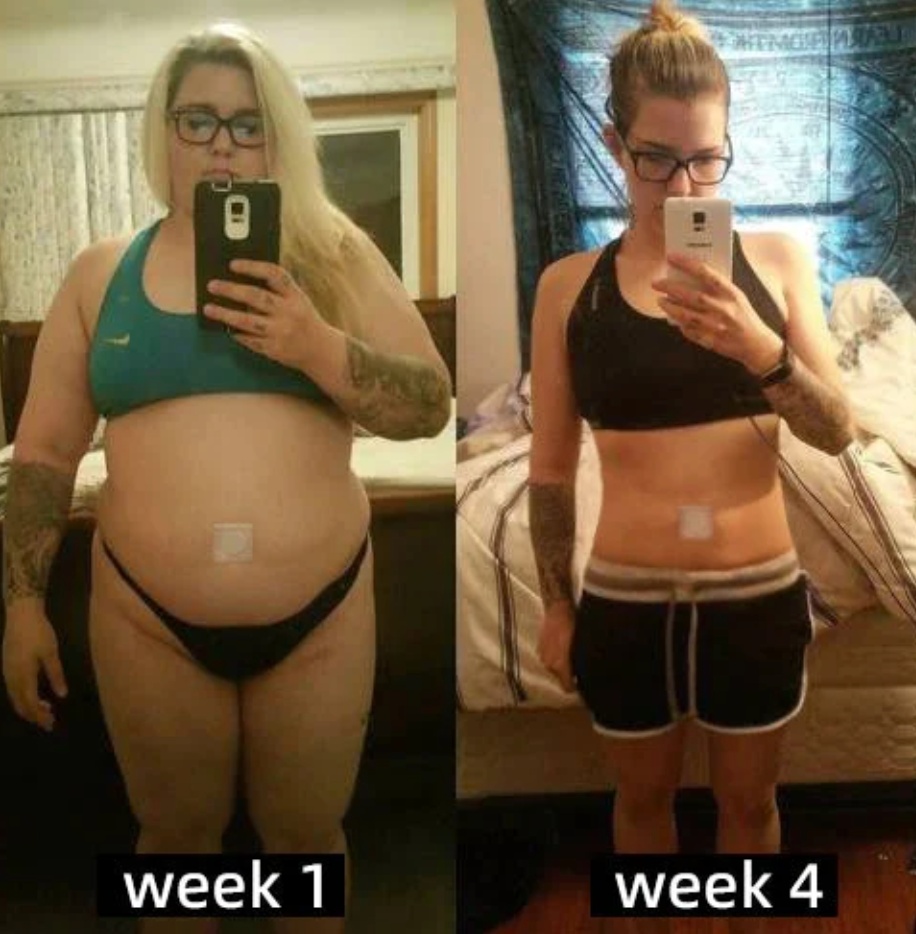
Apilift™ | Advanced Bee Venom Bantning Patch
La naturen hjelpe deg å gå ned i vekt Kroppens naturlige avgiftningsveier, fordøyelsessystemet og lymfesystemet, spiller en avgjørende rolle for å opprettholde helsen din. Derfor har vi utviklet ApiLift™ Bee Venom Lymphatic Drainage Slimming Patch. Dette plasteret kombinerer biegift, ishavs-urteekstrakt og fire andre naturlige urter på en kraftfull måte. Disse svært aktive ingrediensene er konsentrert og innkapslet i silkeomslaget på slankeplasteret. Når plasteret settes på, stimulerer den tette kontakten med magen tarmbevegelsene, noe som sikrer rask og effektiv absorpsjon i lymfesystemet. Ved å rense lymfeknutene og bidra til avgiftning av leveren stimulerer plasteret stoffskiftet, noe som fører til uanstrengt vekttap, redusert betennelse og en sunnere kropp. La naturen støtte deg på din vektreduksjonsreise med vårt avanserte slankeplaster! Hva legestanden sier om ApLift™ I løpet av min 15 år lange kliniske karriere som spesialist i nevrokirurgi har jeg sett mange pasienter slite med ødemer, fedme, luftveisproblemer og metabolske vansker. I en artikkel fra 2023 i International Journal of Lymphatic Research ble effekten av bigift på menneskekroppen fremhevet. Biopeptidene i bigift, spesielt melittin, fjerner bakterier og giftstoffer fra lymfesystemet, noe som forbedrer den metabolske aktiviteten. Etter omfattende forskning oppdaget jeg at New Zealands gift raskt kommer inn i kroppen gjennom fordøyelsessystemet, noe som effektivt eliminerer slaggprodukter og fremmer vekttap. Dette kombinert med botaniske ingredienser er brukt til å lage dette plasteret, som gir en banebrytende løsning for å håndtere metabolske forstyrrelser og overbelastning av lymfesystemet. Rask fjerning av giftstoffer. Ingen bivirkninger Apilift™ fjerner effektivt giftstoffer fra lymfesystemet og skaper en renere og sunnere kropp. renere og sunnere kropp fremmes. Følelsesmessig gir denne fordelen trygghet og en følelse av velvære, vel vitende om at kroppen er fri for skadelige stoffer og fungerer optimalt. De naturlige ingrediensene i plasteret vårt fremmer ikke bare fysisk helse, men bidrar også til å redusere stress og angst. Forestill deg at du føler deg roligere og mer avslappet når du vet at kroppen din avgiftes og fungerer optimalt. Effektiv reduksjon av betennelse De aktive ingrediensene i ApiLift™, inkludert bigift, bidrar til å... Dette fører til mindre smerte og hevelse i ledd og muskler, noe som gir deg en betydelig følelse av lindring og komfort. Fordi plasteret bidrar til å redusere betennelse og fremme avgiftning, vil du oppleve en følelse av generelt velvære. Forestill deg et sunnere og lykkeligere liv, uten ubehag og begrensninger som følge av overbelastning i lymfesystemet og metabolske problemer. Få fart på stoffskiftet og forbrenne fett raskt ApiLift™ slankeplaster forbedrer stoffskiftet ved å forbedre blodsirkulasjonen og stimulere lymfestrømmen. Dette resulterer i raskere fettforbrenning, vekttap, reduksjon av oppblåsthet og ubehag. Forbedret blodsirkulasjon kan øke din generelle vitalitet og få deg til å føle deg mer levende og energisk, noe som gir deg mer entusiasme og utholdenhet til de aktivitetene du liker, og gjør hver dag mer fornøyelig og tilfredsstillende. Hvordan bruker du ApiLift™? Du kan nyte alle fordelene med ApiLift™ i 3 enkle trinn: 1. Sørg for at området der du påfører plasteret er rent og tørt. 2. Fjern beskyttelsesfilmen, og sett plasteret forsiktig på navlen. Trykk på plasteret i noen sekunder for å sikre at det sitter godt på plass. 3. La plasteret sitte på i 8 timer. For å oppnå optimale resultater bør du bruke et nytt ApiLift™-slankeplaster hver tredje dag. 90-dagers forsyningen inneholder 30 avanserte biegift-slankeplaster. Er ApiLift™ trygt for alle hudtyper? Ja, ApiLift™ er formulert med milde, hudvennlige ingredienser som er trygge for alle hudtyper. Den er grundig testet for å sikre at den ikke forårsaker irritasjon eller allergiske reaksjoner. Du kan trygt bruke den i visshet om at den er utviklet for å være effektiv og trygg, selv for personer med sensitiv hud. Hva skiller ApiLift™ fra andre vektreduksjonsprodukter? ApiLift™ kjennetegnes av en unik kombinasjon av naturlige ingredienser og bigift, som er kjent for sine kraftige betennelsesdempende og stoffskifteøkende egenskaper. I motsetning til andre produkter som baserer seg på sterke kjemikalier, gir ApiLift™ en holistisk og naturlig tilnærming til vekttap uten risiko for bivirkninger eller langvarig avhengighet. Kan ApiLift™ også hjelpe mot andre helseproblemer enn vekttap? Ja, absolutt! ApiLift™ bidrar ikke bare til vekttap, men forbedrer også din generelle helse ved å redusere betennelse, fremme avgiftning og øke sirkulasjonen. Dette fører til mindre smerter og hevelser i ledd og muskler, et sterkere immunforsvar og økt energinivå. Det er en omfattende løsning for å forbedre din generelle vitalitet og velvære. Hvordan kan jeg returnere den og få pengene tilbake? Hvis du ikke er fornøyd, er det bare å sende en e-post til vår kundeservice, så vil vi samarbeide med deg for å løse problemet! Vi tilbyr en 60-dagers pengene-tilbake-garanti, uten problemer! Betalingen din er 100 % sikker. Din informasjon er beskyttet av sikker SSL-kryptering og en sikker brannmur. La oss innse det, løftene om produktet vårt høres fint ut. Men vi kan forstå hvis du er skeptisk til om dette virkelig fungerer for deg. Når det er sagt, ønsker vi å tilby deg en 60-dagers prøveperiode. Så hvis du ikke er fornøyd med resultatet, kan du returnere produktet til oss og vi refunderer hele kjøpesummen!
Brand: Nool Oslo
Category: Health & Beauty > Health Care > Fitness & Nutrition > Weight Loss > Weight Loss Detox & Cleanse Products